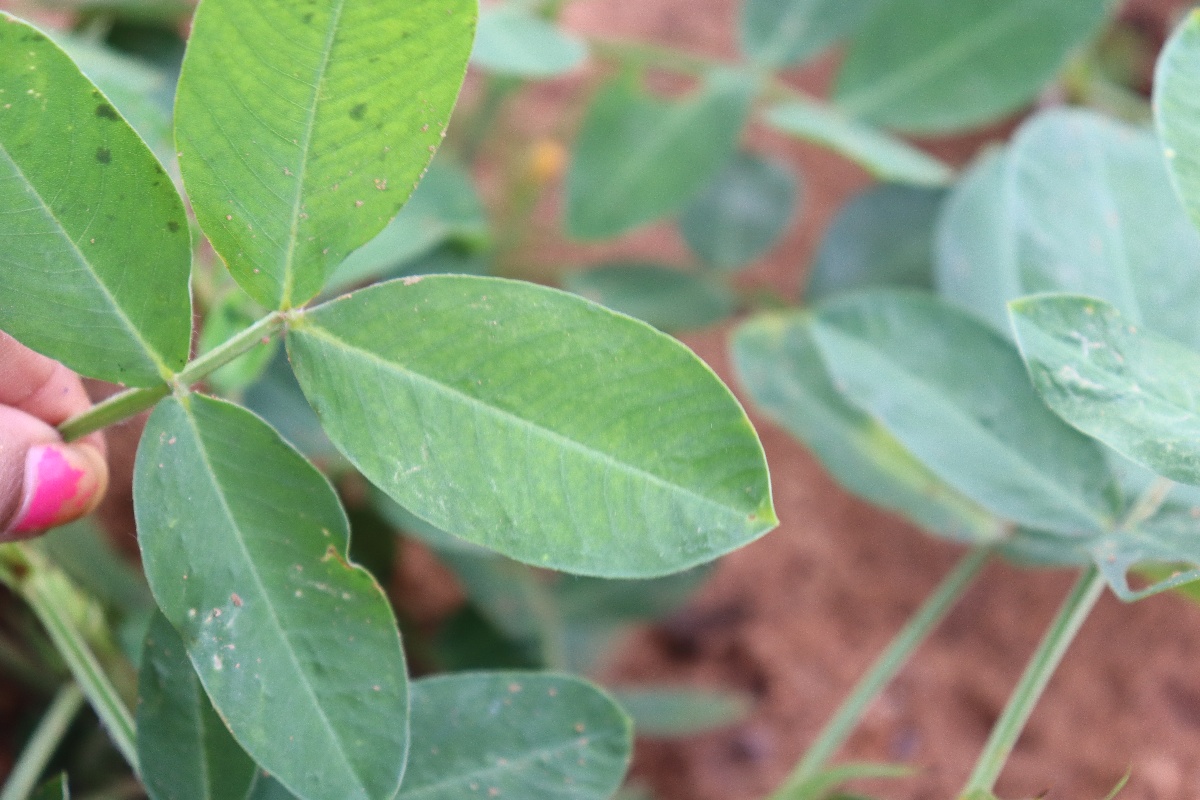
Label: healthy leaf